War of the Camisards

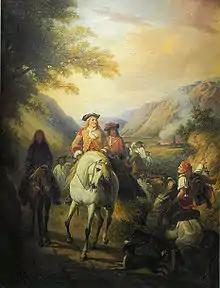
"Jean Cavalier, chief camisard", painting by Pierre-Antoine Labouchère, 1864.

The War of the Camisards or the Cévennes War was an uprising of Protestant peasants known as Camisards in the Cévennes and Languedoc during the reign of Louis XIV. The uprising was a response to the Edict of Fountainebleu in 1685.